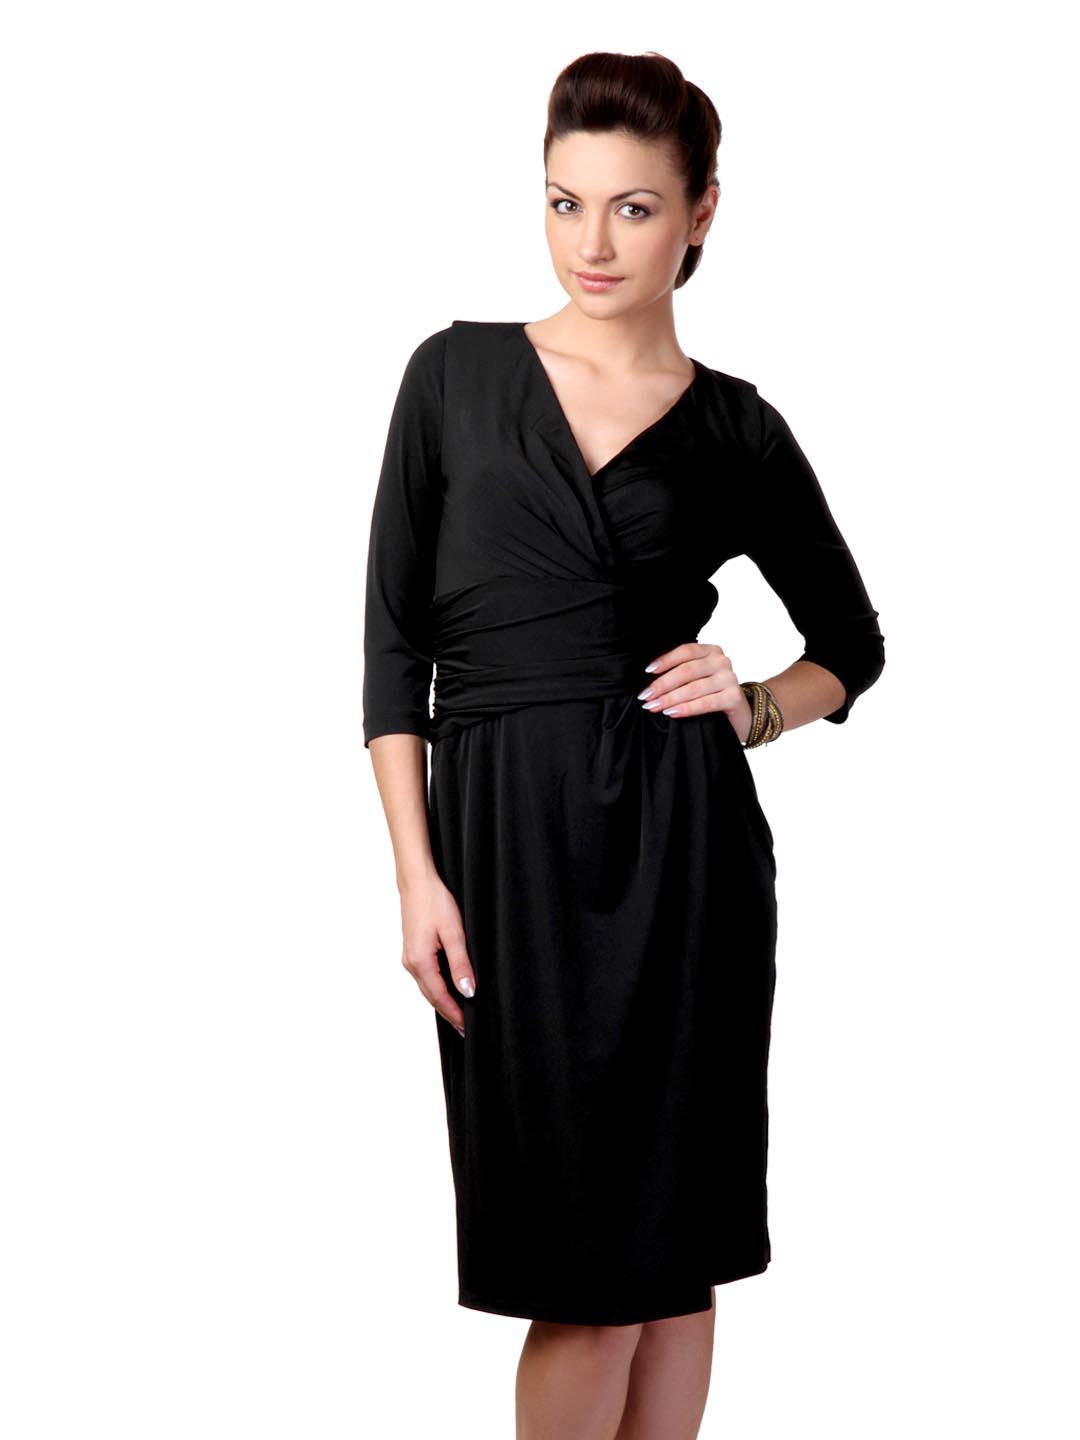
Avirate Black Dress
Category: Apparel / Dress / Dresses
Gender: Women
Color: Black
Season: Fall 2012
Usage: Casual